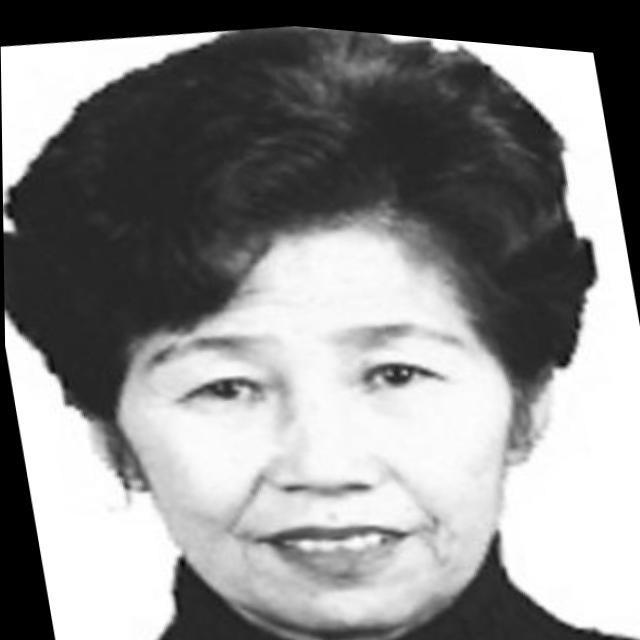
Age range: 65+